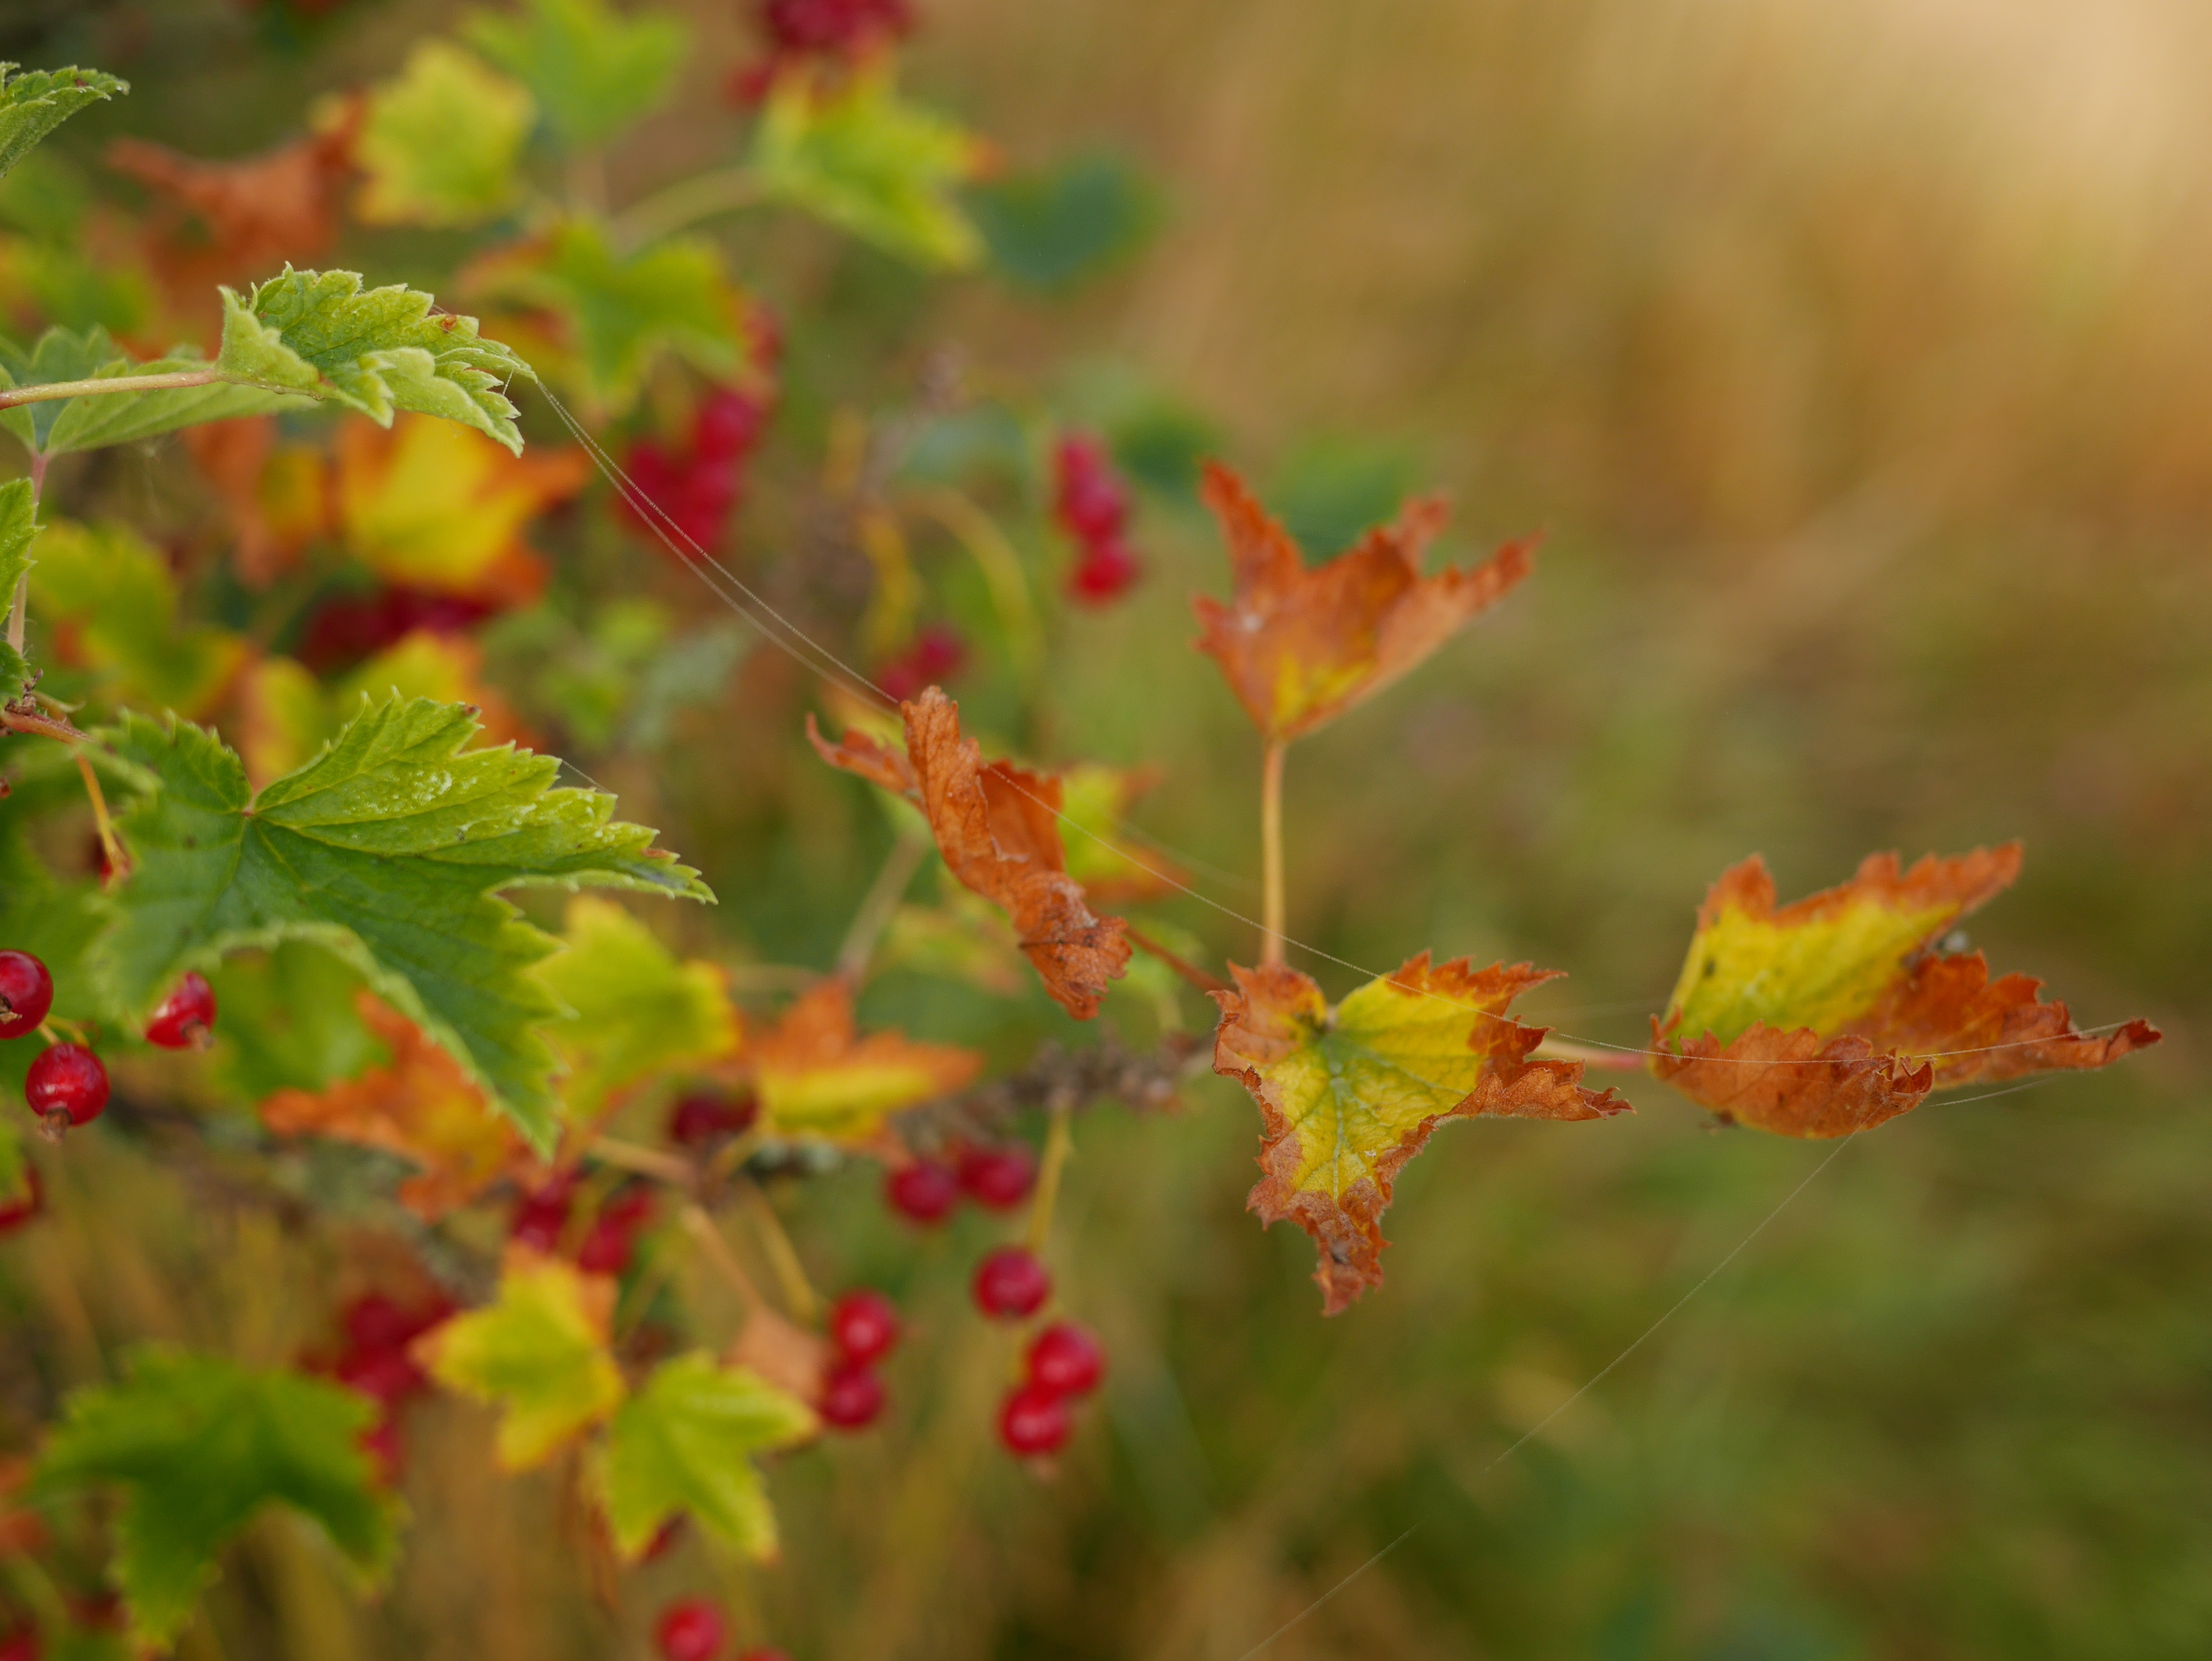
tree, branch, plant, leaf, flower, produce, autumn, botany, flora, season, maple tree, wildflower, shrub, deciduous, macro photography, flowering plant, woody plant, land plant